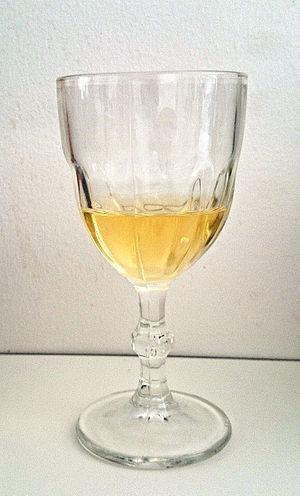
Verre de vin d'Alsace, du Klevener de Heiligenstein
Le klevener de Heiligenstein, ou alsace klevener de Heiligenstein, est un vin blanc français produit dans le vignoble d'Alsace autour de Heiligenstein, à partir du cépage savagnin rose Rs.